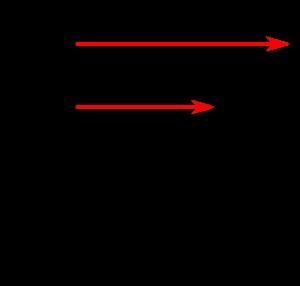
Le modèle de Cross est un modèle de viscosité des polymères, qui permet à la fois de décrire un fluide newtonien, un fluide rhéofluidifiant ou rhéoépaississant, selon la valeur d'un des paramètres. Il a été proposé par Malcolm M. Cross en 1965.